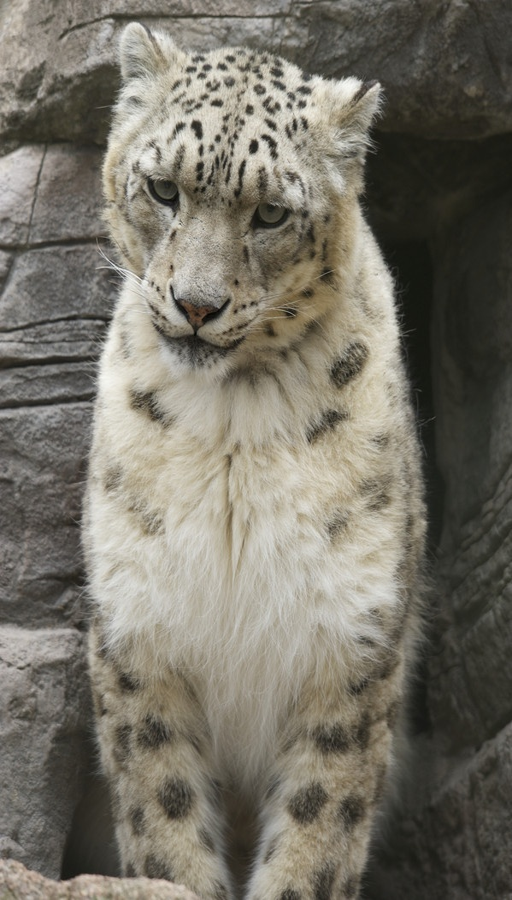
biological species looking down at me from the entrance to its cave .